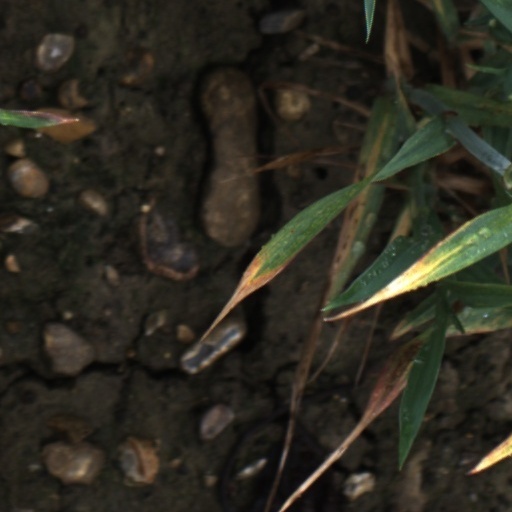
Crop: wheat